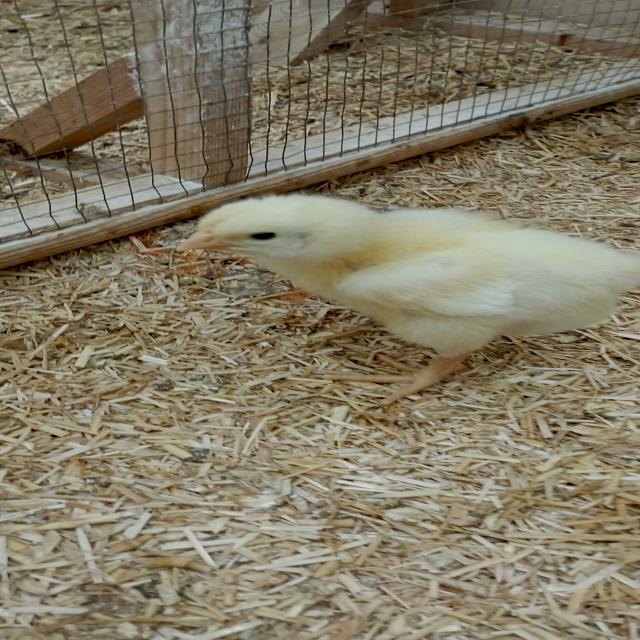
Weight: 157 g